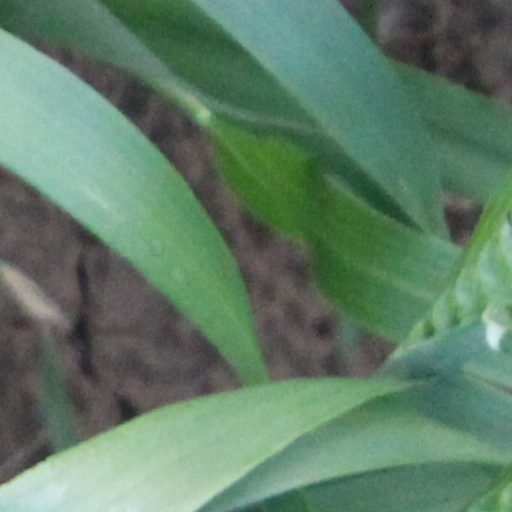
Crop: wheat